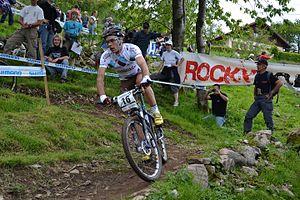
Jean-Christophe Péraud lors de la 4e manche de la coupe du monde UCI de VTT 2012 à La Bresse (FRA).